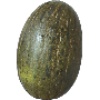
Label: Melon Piel de Sapo 1